GFK Dubočica

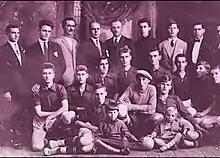
LSK Građanski, Leskovac 1929. From left to right; First row: Administration. Second row: Stojadin Cakić, Dušan Kostić, Dimitrije Stojiljković, Jordan Jović, Dragoljub Kostić, Jovan Dimitrijević, Dragoljub Denčić, Aleksandar Stojiljković, Božidar Ilić, Nikola Spasić and Svetislav Savić.

Građanski were sitting first midway season 1931–32 in the newly established Leskovac District League when the club was accused by rivals "OSK Josif", and Momčilo of clandestine revolutionary activity and hooliganism. Due to these accusations, Građanski was suppressed by the authorities. Following failed attempts at registration Kosta Stamenković approached Dimitrije Nikolić, president of the newly renamed Romani club, Leskovački sportski klub Dubočica (previously "SK Veternica"), to forge a mutually beneficial merger. A general meeting was held between the two club's on 10 March 1932 with Nikolić agreeing to the proposition, believing the inclusion of the defunct Građanski would strengthen Dubočica, however strong opposition to the merger was aired from Romani members who were against any merger, refusing to play alongside "dissidents" and mix with "white's". A compromised proposal of fielding segregated team's was rejected with the Romani boycotting the meeting and later forming the football club ""Gajret"."